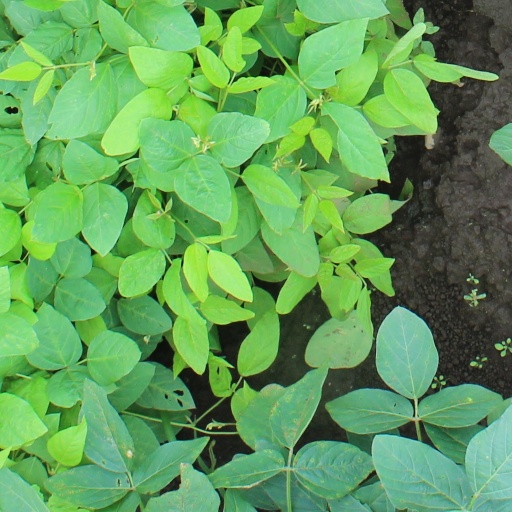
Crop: soybean